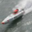
Label: ship